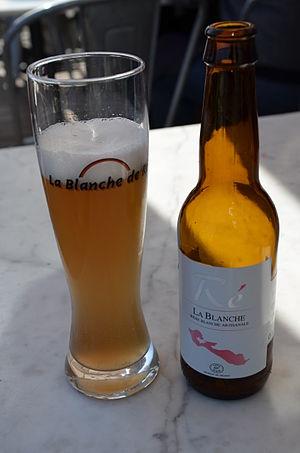
La ""Blanche de Ré"", bière blanche brassée sur l'Île de Ré."
Cet article présente une liste de marques de bière brassées en France.